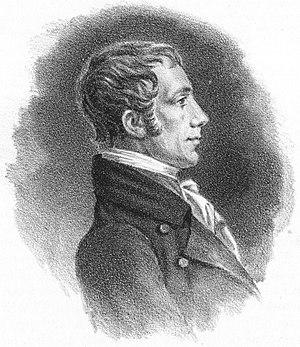
Alexander Smyth
La bataille de Frenchman's Creek est un engagement entre les forces armées des États-Unis et les forces armées britanniques lors de la guerre anglo-américaine de 1812 qui se déroule le 28 novembre 1812 dans la colonie de la Couronne du Haut-Canada à proximité de la rivière Niagara.
Alexander Smyth est un général et homme politique américain.